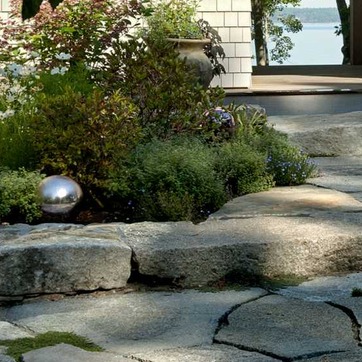
Material: foliage